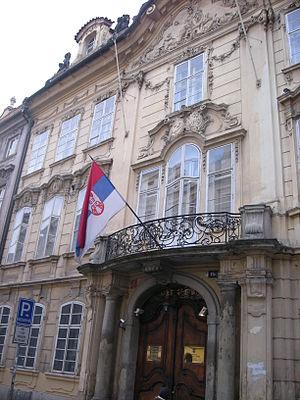
Le palais Kaunic - Ambassade de Serbie à Prague-Malá Strana, Tchéquie